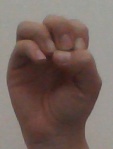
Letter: ha